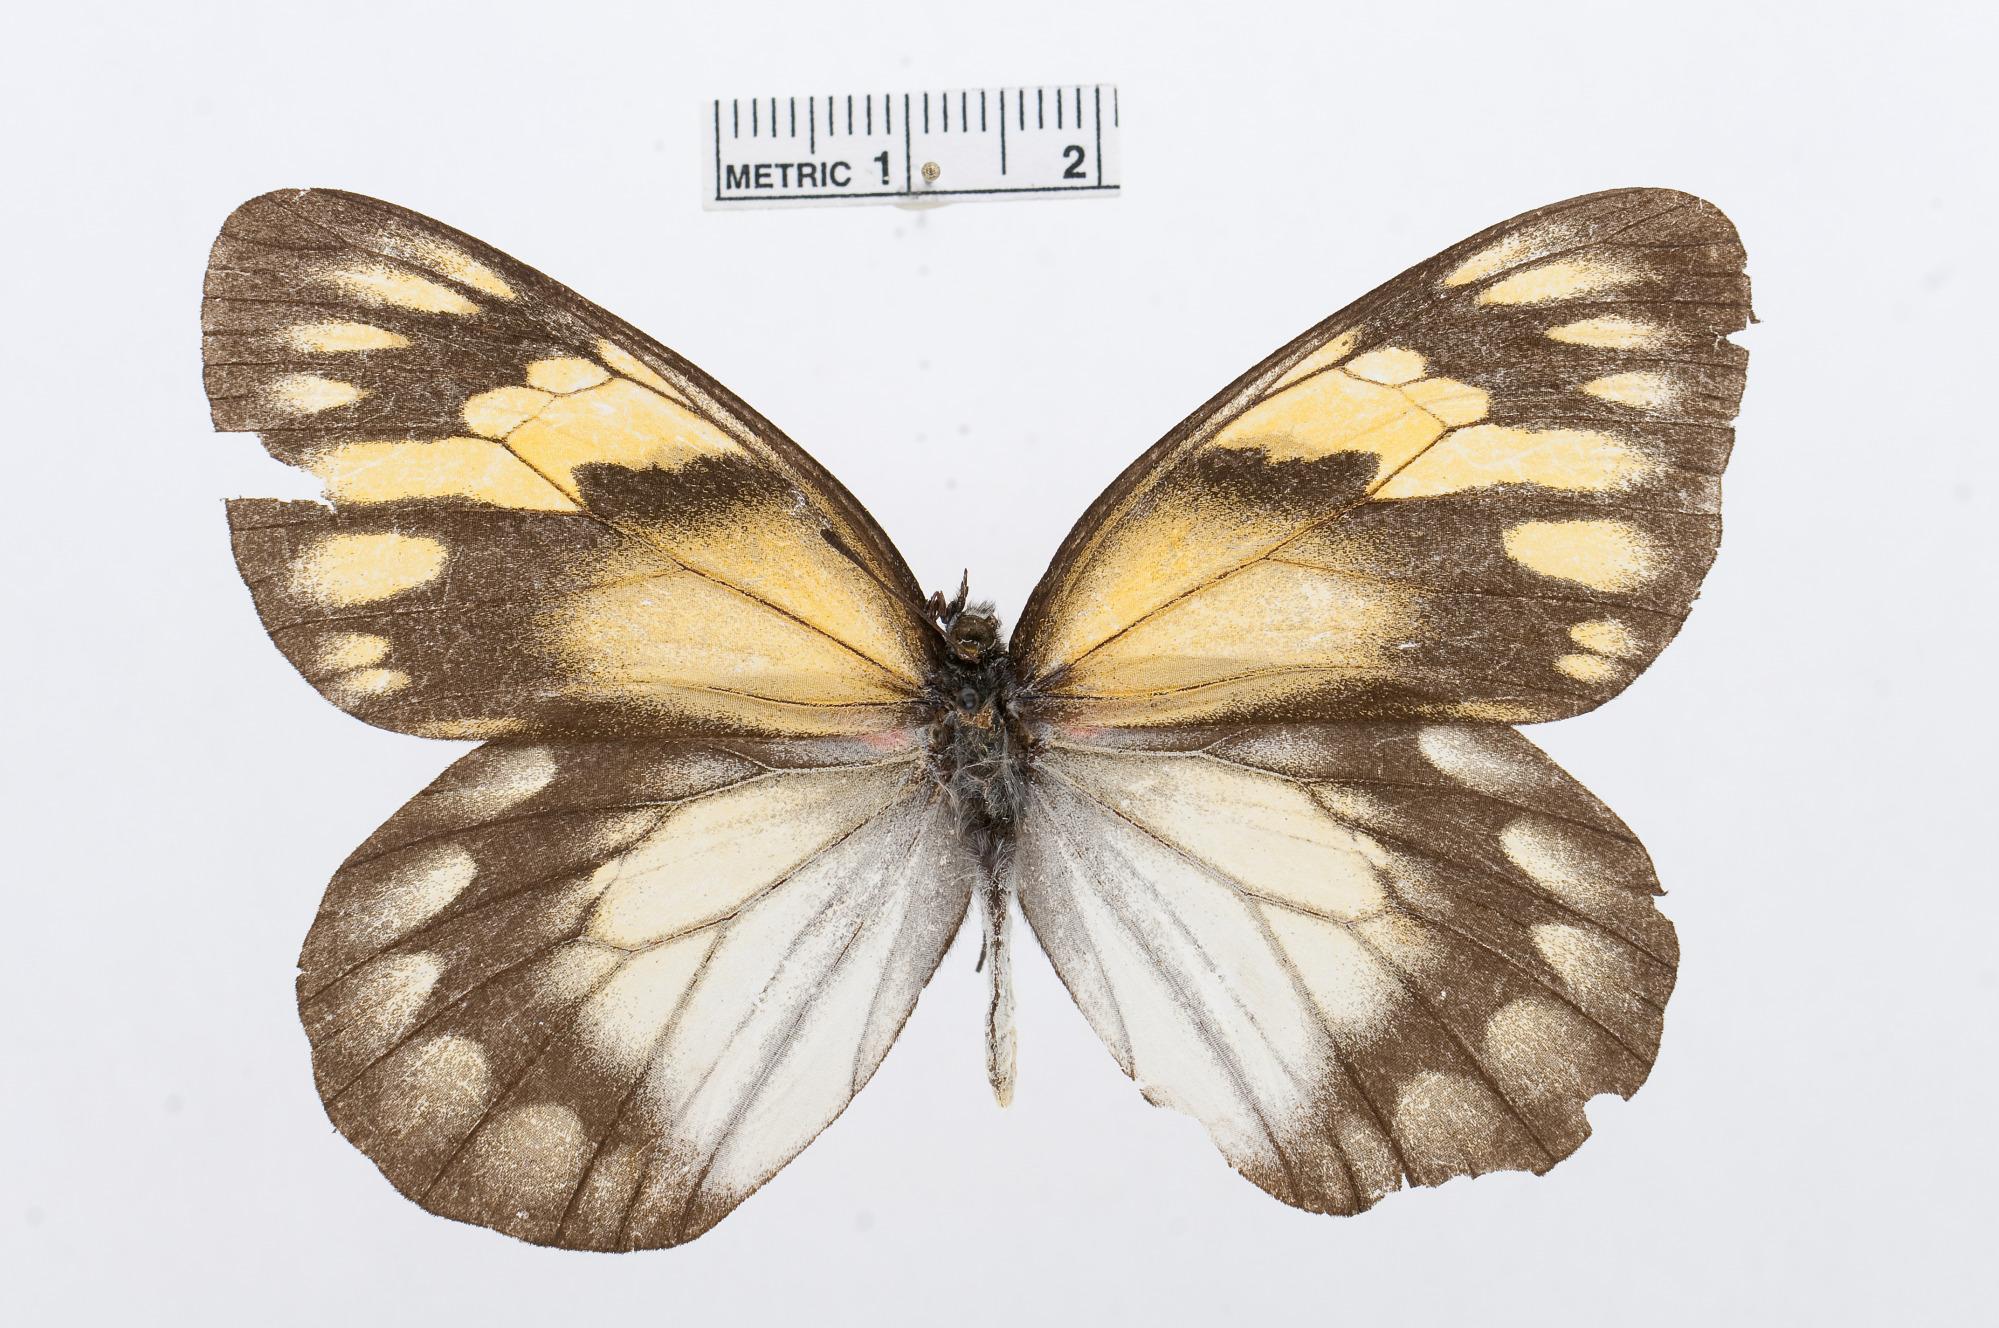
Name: Delias diaphana
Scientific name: Delias diaphana
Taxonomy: Animalia, Arthropoda, Hexapoda, Insecta, Lepidoptera, Pieridae, Pierinae